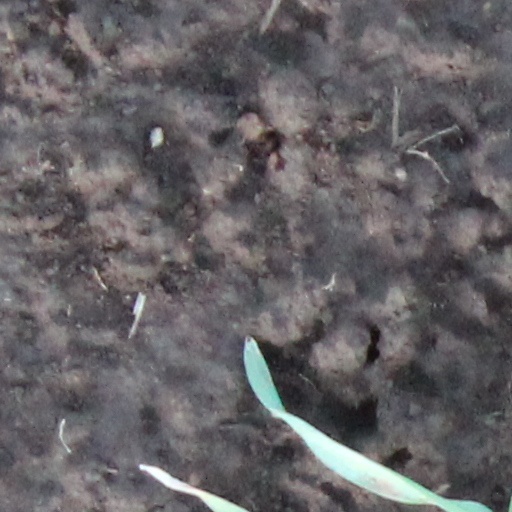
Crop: wheat